Describe the emotion expressed in this image:  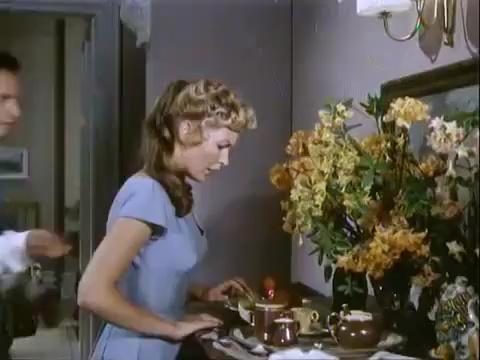
This person displays Pain, valence and arousal with low intensity.